Fred Webster (rugby league)

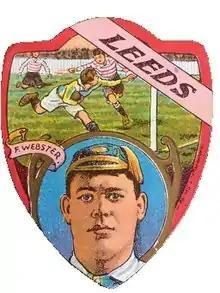
Baines Cigarette card featuring Frederick Webster

Fred Webster won caps for England while at Leeds in 1906 against Other Nationalities, in 1910 against Wales (2 matches), in 1911 against Wales, and won caps for Great Britain while at Leeds on the 1910 Great Britain Lions tour of Australia and New Zealand against Australia (2 matches), Australasia (2 matches), and New Zealand.